Broadway (Nashville, Tennessee)

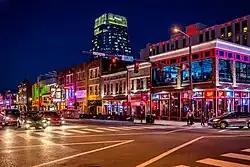
Broadway

Broadway is a major thoroughfare in the downtown area in Nashville, Tennessee. It includes Lower Broadway, a tourist and entertainment district renowned for honky tonks and live country music. The Broadway Historic District or Honky Tonk Highway was listed on the National Register of Historic Places listings in Davidson County, Tennessee (NRHP) on July 18, 1980.